Belarusian State University of Physical Culture

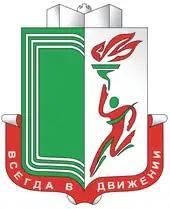
Logo

Belarusian State University of Physical Culture is a university in Minsk, Belarus. University is an institution in the field of physical education, sports and tourism in the Republic of Belarus offering preparatory, high and post-graduate levels of training. There are 160 World and European champions among the University students and graduates.